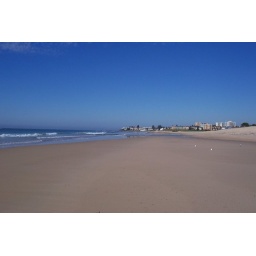
Nice day at the beach not a person in sight. Taken with my Happy Snap &amp;quot;Sony Cyber-shot DSC-S730.